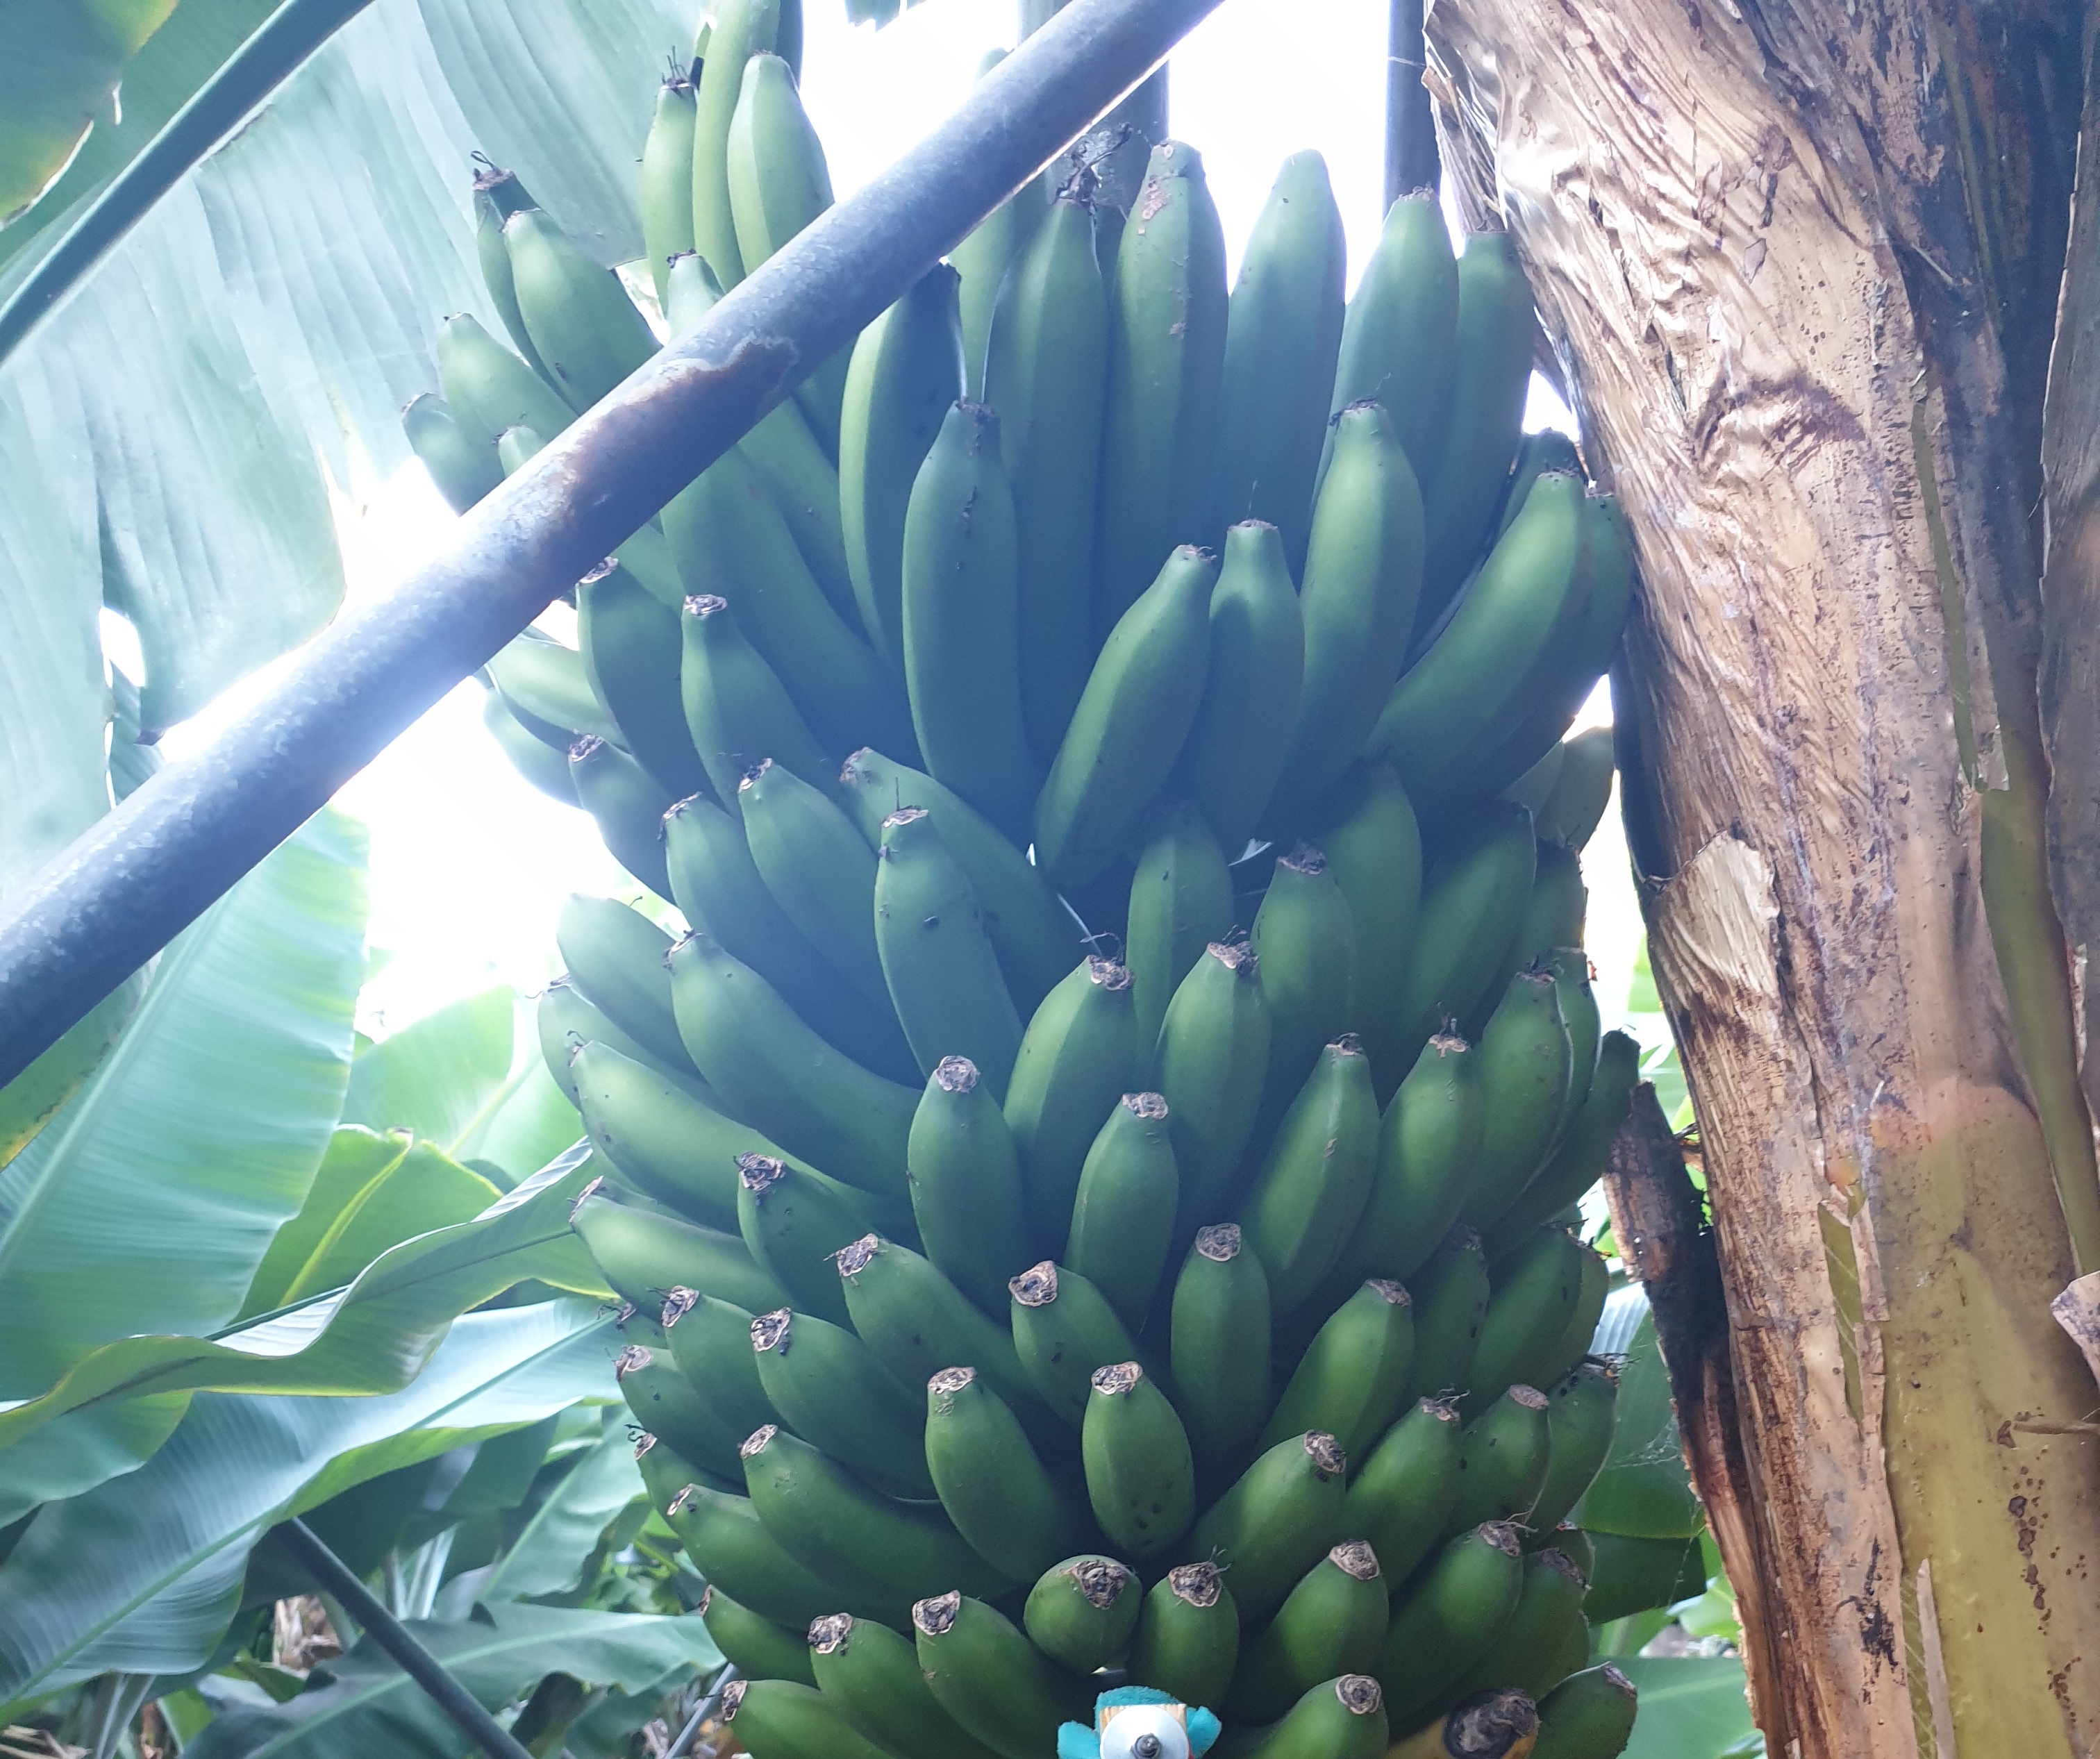
Label: Cut